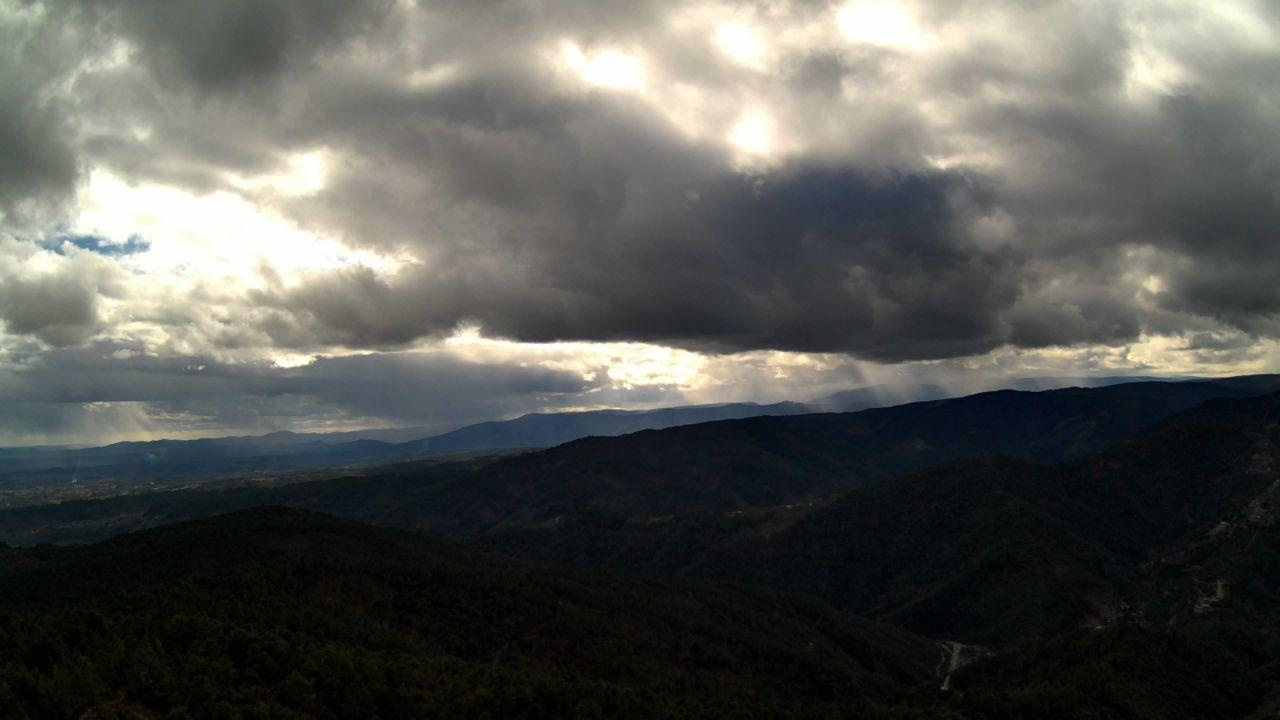
Fire: no
Smoke: yes